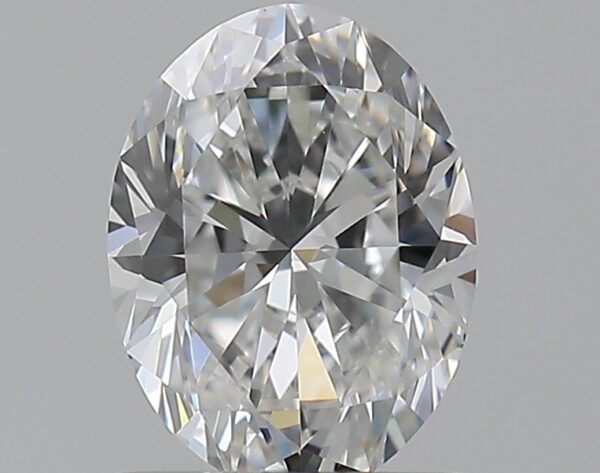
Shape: oval
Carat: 0.7
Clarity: VVS2
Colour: F
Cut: VG
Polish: EX
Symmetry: VG
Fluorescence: N
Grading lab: GIA
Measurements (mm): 6.62 x 4.96 x 3.24